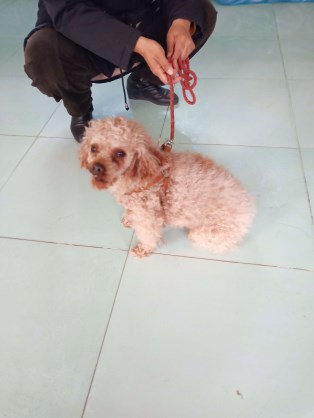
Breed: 7449-n000128-teddy